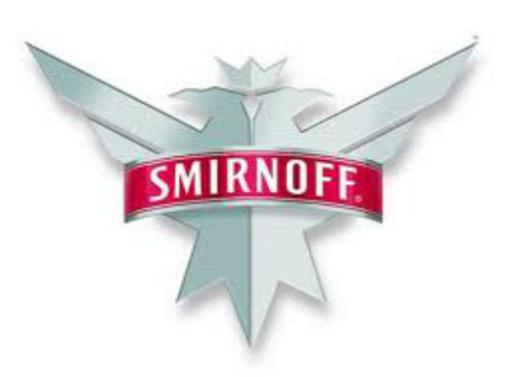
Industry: Food